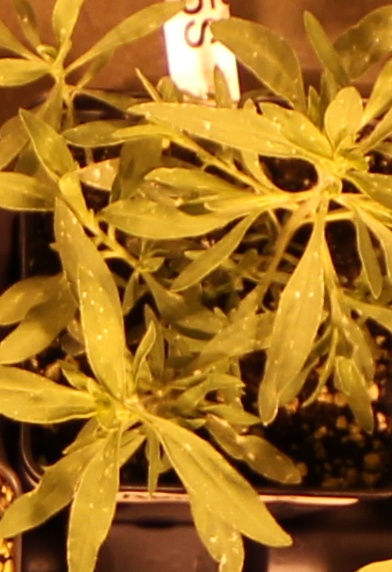
Label: Kochia